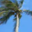
Label: palm_tree